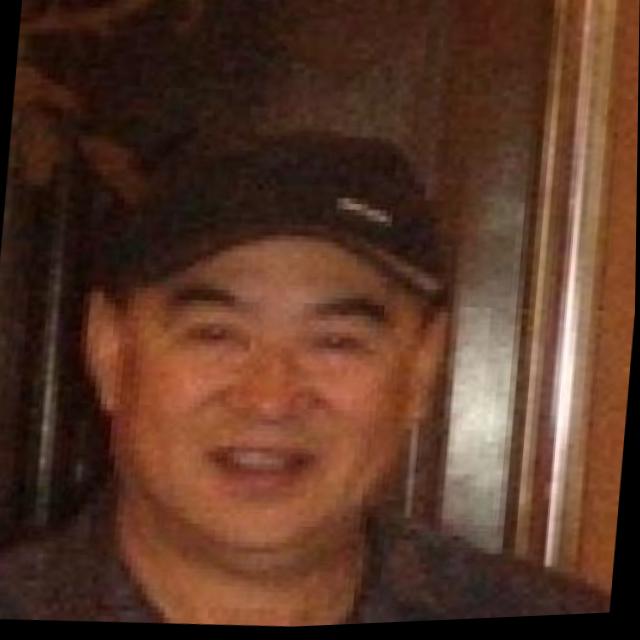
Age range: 45-64